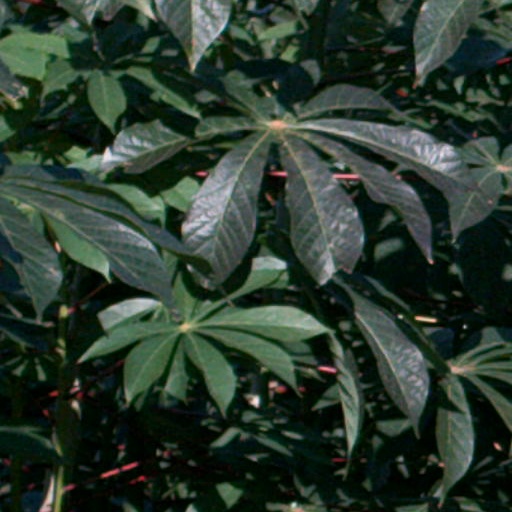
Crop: cassava